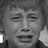
Emotion: sad